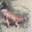
Label: lizard